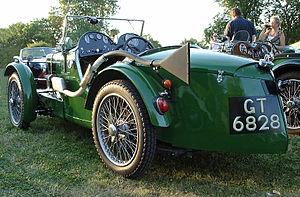
La MG type C est une voiture de sport de la marque anglaise MG produite entre 1931 et 1932. Elle a été conçue pour la compétition et est basée sur la Type M Midget. Une voiture spéciale, EX120, a été développée à partir de la M-Type pour George Eyston qui voulait faire une tentative de record de 24 heures dans la classe des 750 cm³ à l'Autodrome de Montlhéry. La tentative a été un succès et une série de répliques de voitures ont été fabriquées, qui sont devenues la C-Type.